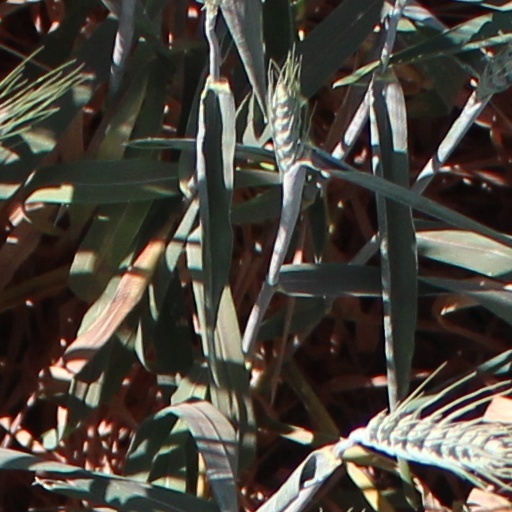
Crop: wheat